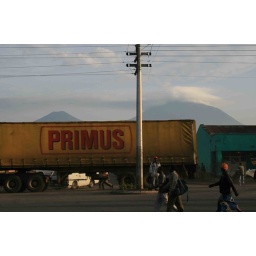
The man in the red hat (2007)